Mayodan, North Carolina

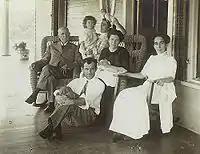
The Pannill family on the porch of their home, Mayodan, 1911

Mayodan is a town in Rockingham County, North Carolina, in the United States. It is a manufacturing site for Sturm, Ruger & Co., Bridgestone Aircraft Tire, and formerly General Tobacco (ceased operations 2010). Washington Mills Company, later Tultex, operated a textile mill in Mayodan until 1999.